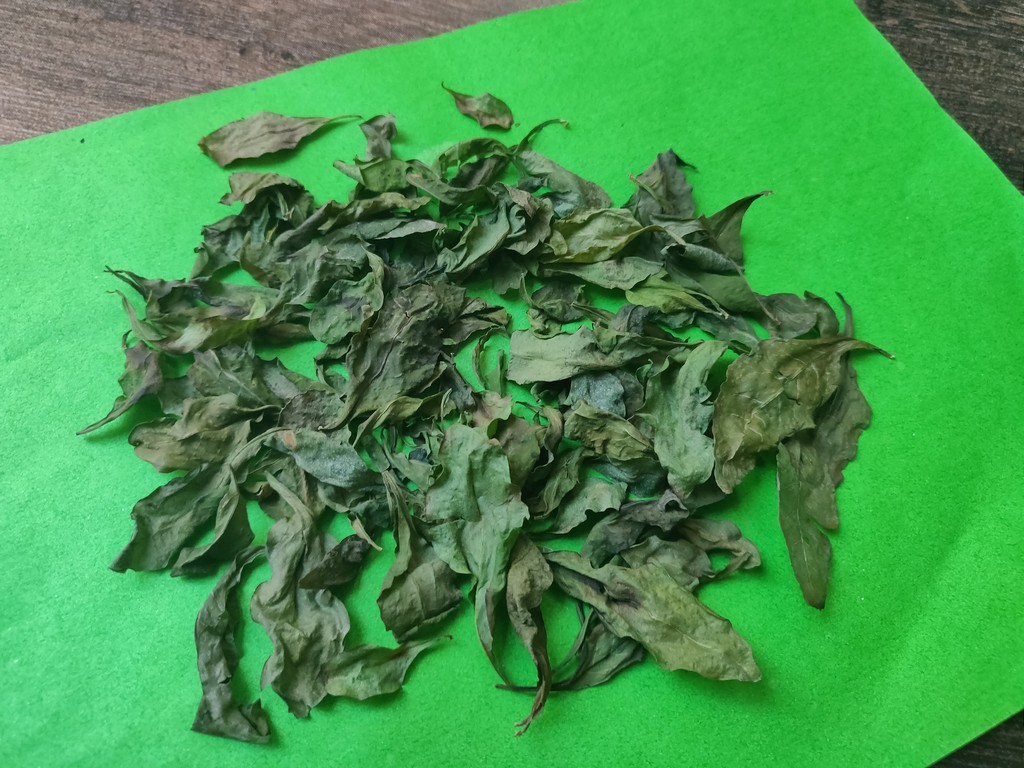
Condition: Dried
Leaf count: multiple
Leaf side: unknown